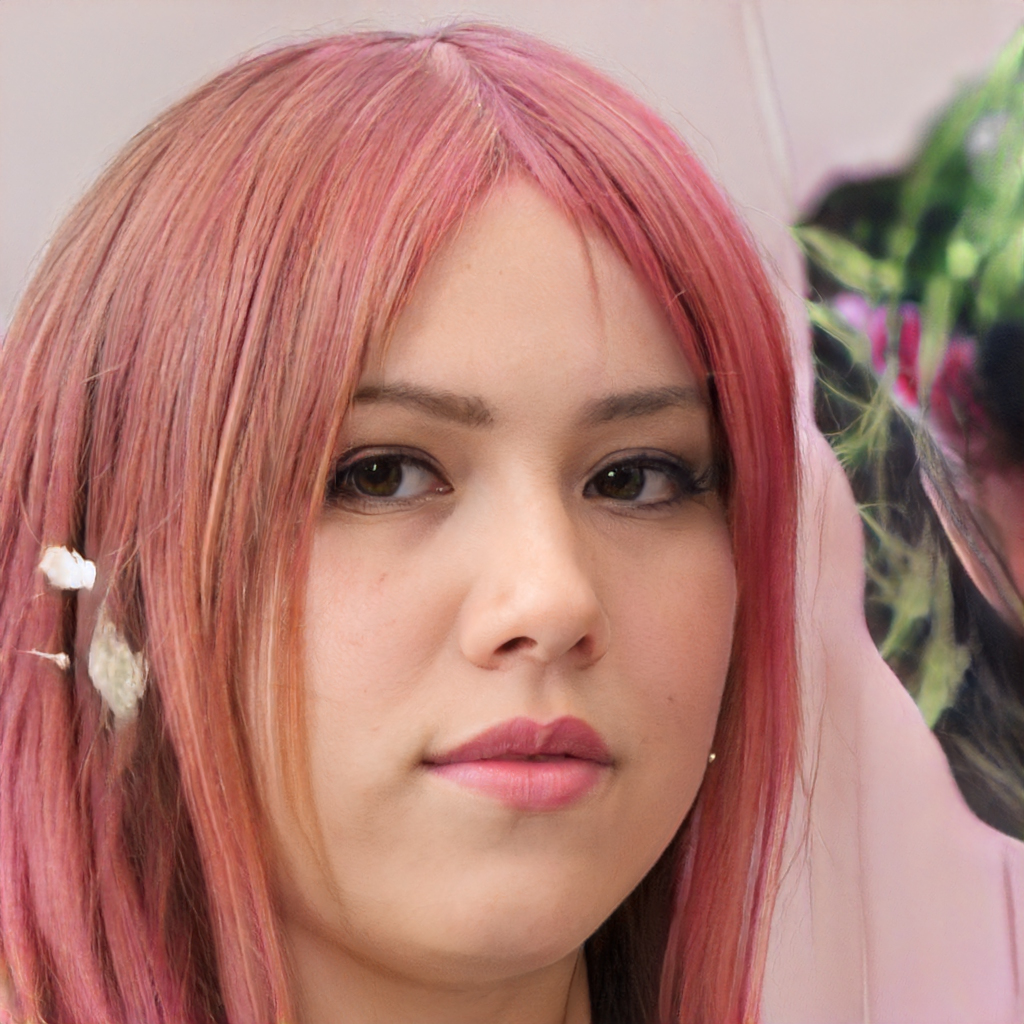
Label: No Watermark